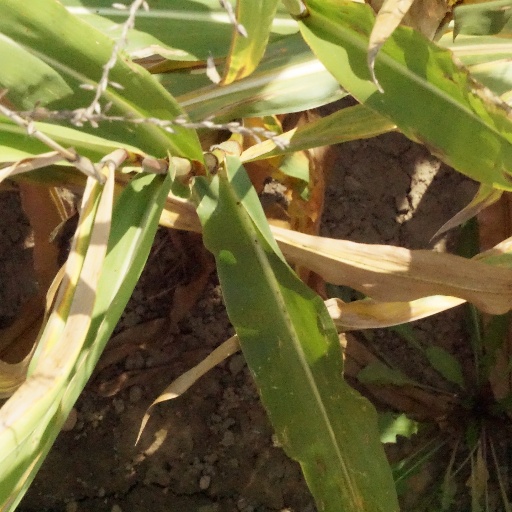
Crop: maize; corn